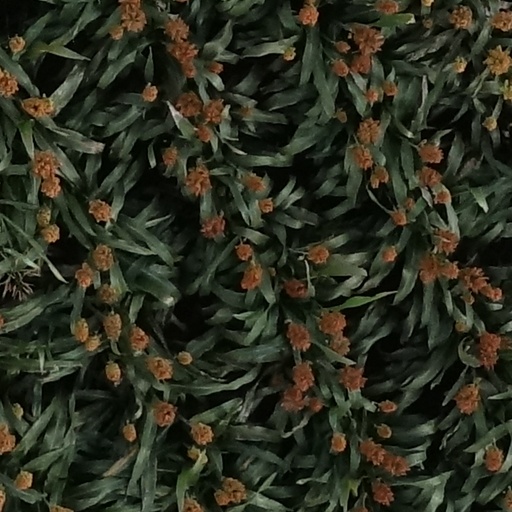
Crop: sorghum